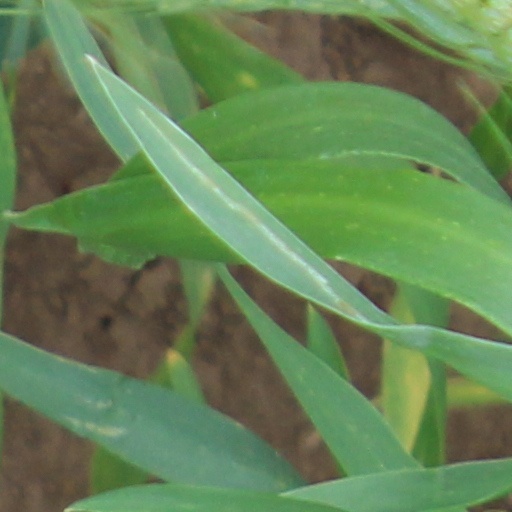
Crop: wheat